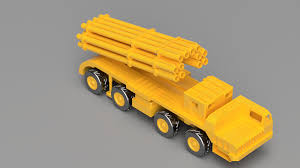
Label: BM-30